Dylan Cease

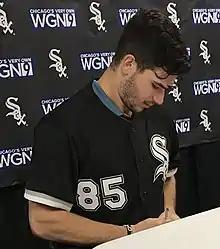
Cease with the Chicago White Sox in 2019

Dylan Edward Cease (born December 28, 1995) is an American professional baseball pitcher for the San Diego Padres of Major League Baseball (MLB). He has previously played in MLB for the Chicago White Sox.